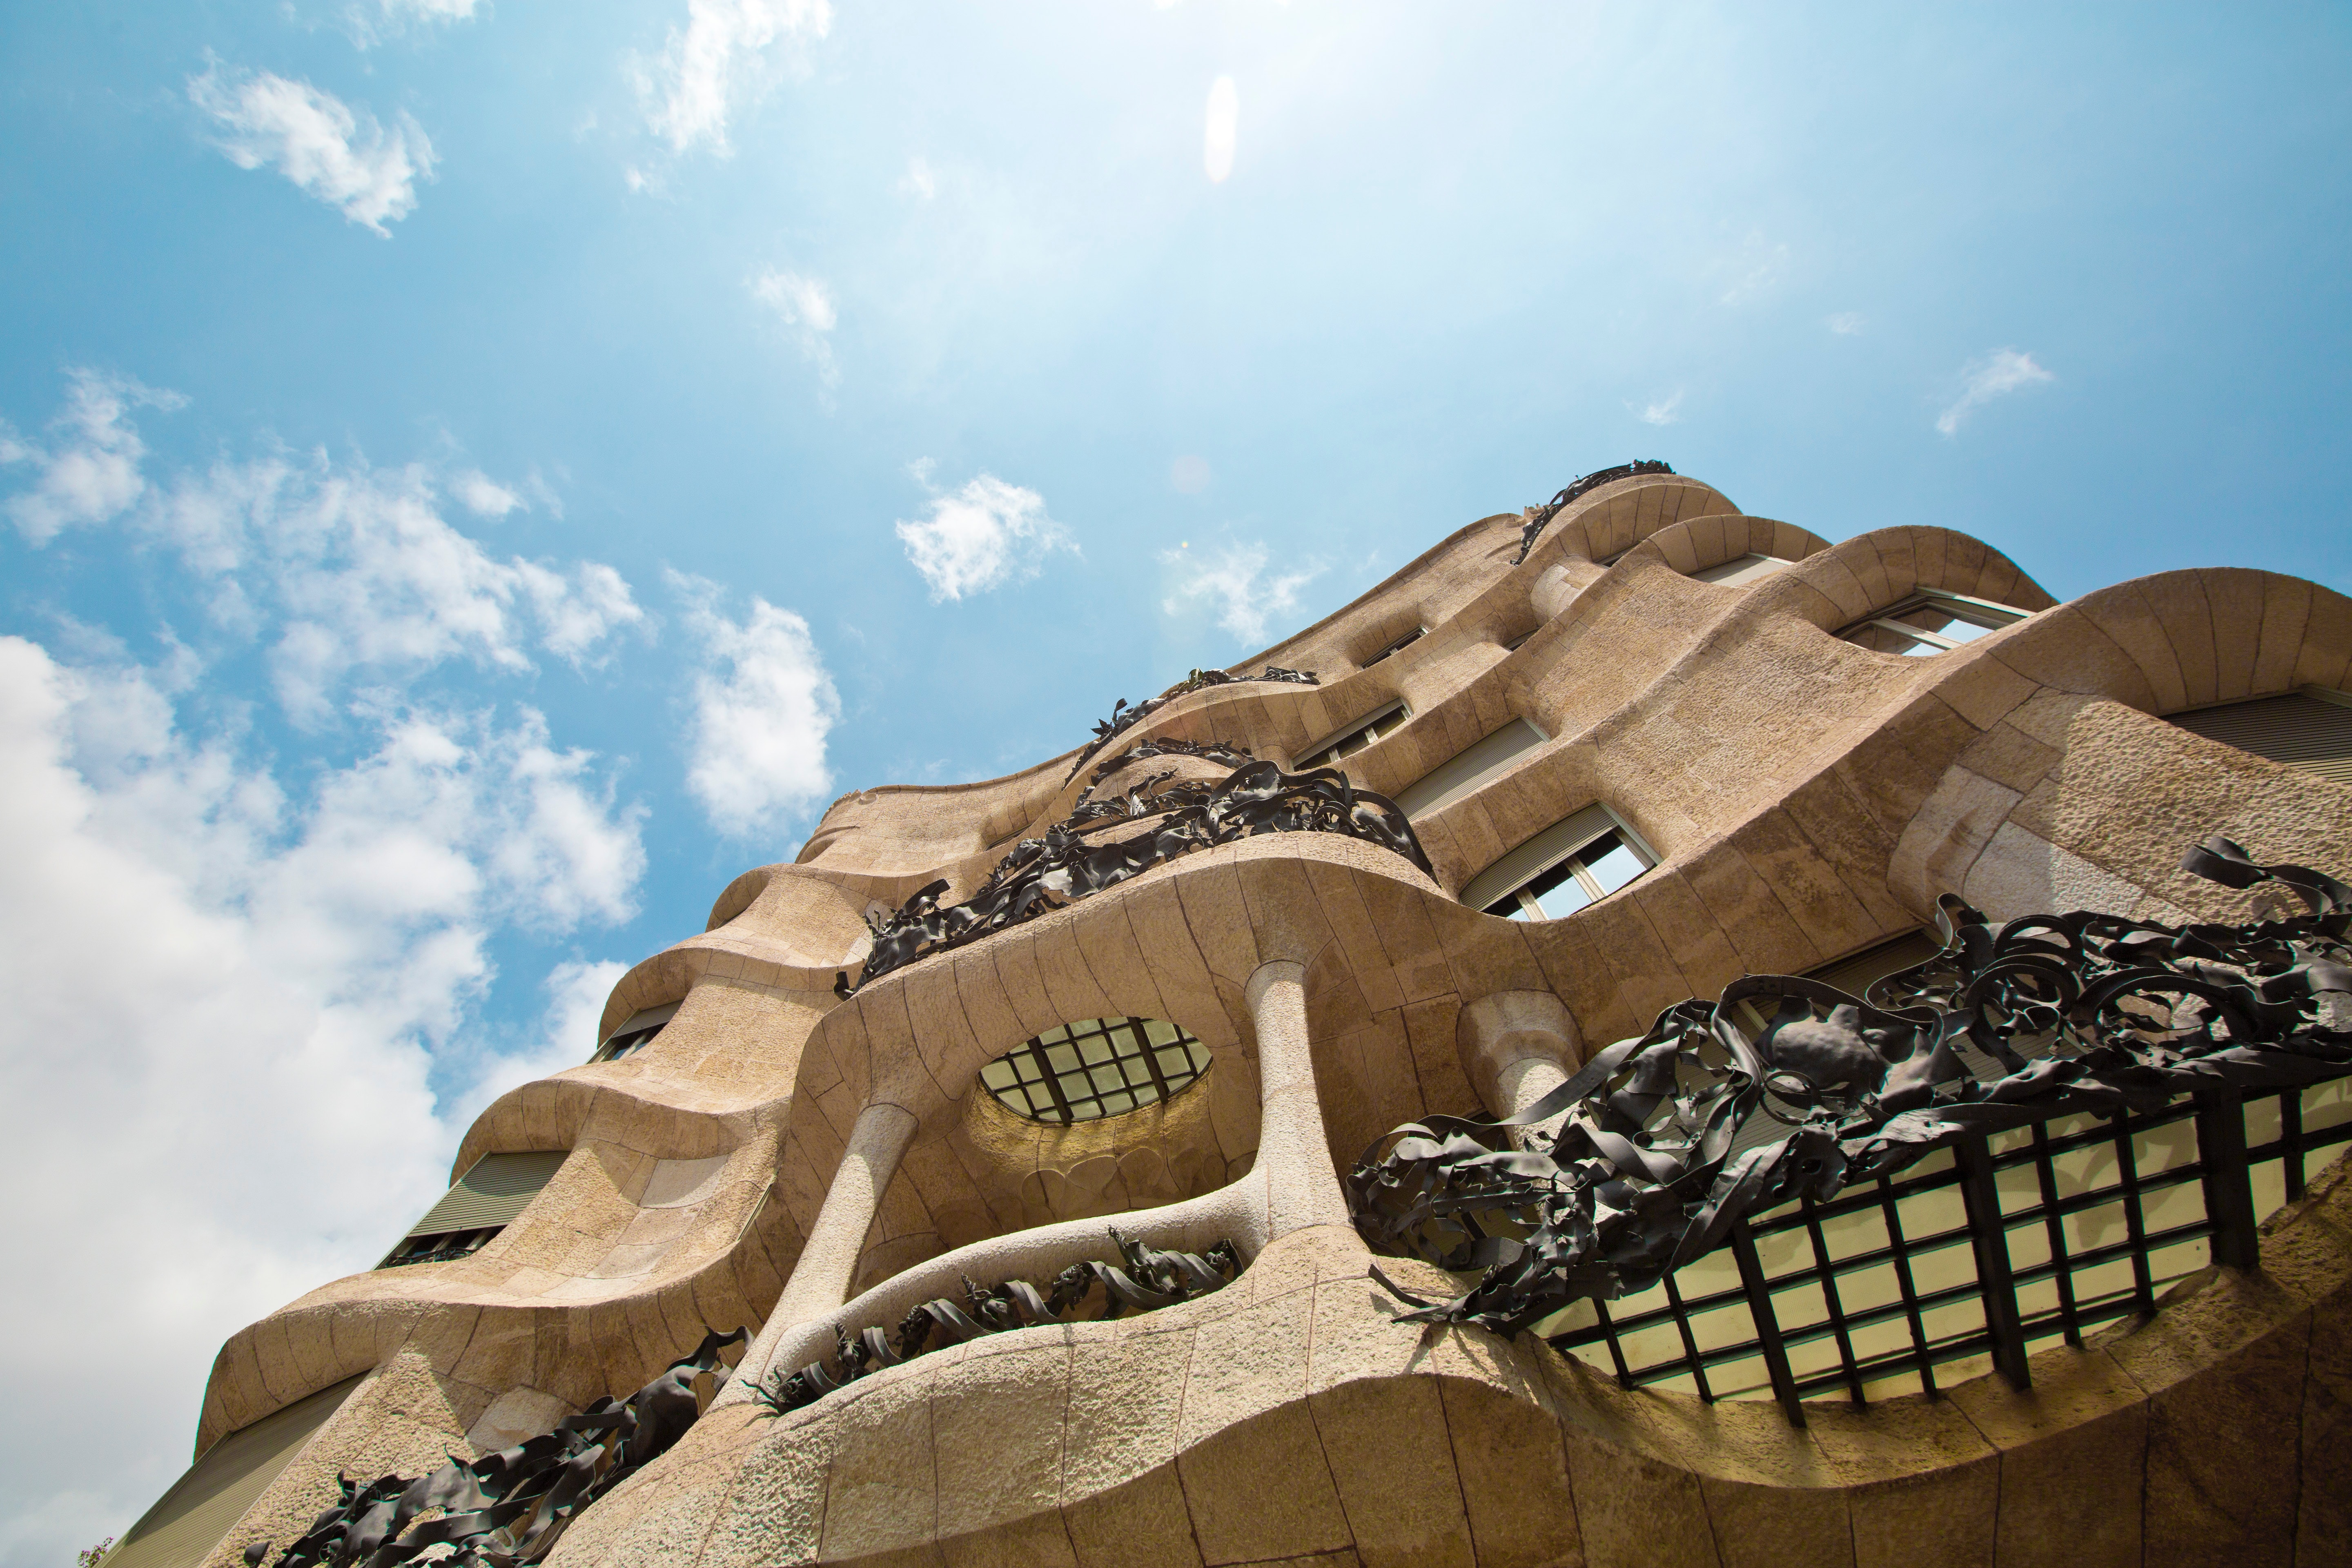
historic site, landmark, sky, architecture, ancient history, cloud, tourism, building, landscape, archaeological site, sculpture, vacation, tourist attraction, art, history, world, unesco world heritage site, formation, monument, house, facade, sand, ruins